You Should Have Left

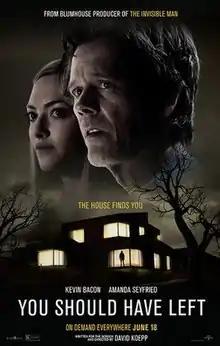
Official release poster

You Should Have Left is a 2020 American psychological horror film written and directed by David Koepp, based on the 2017 book by Daniel Kehlmann. It stars Kevin Bacon and Amanda Seyfried. Jason Blum served as a producer through his Blumhouse Productions banner.